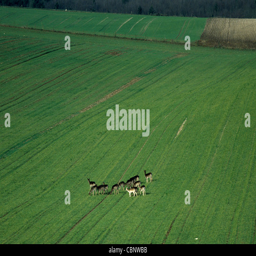
a herd of roe deer in a young wheat crop